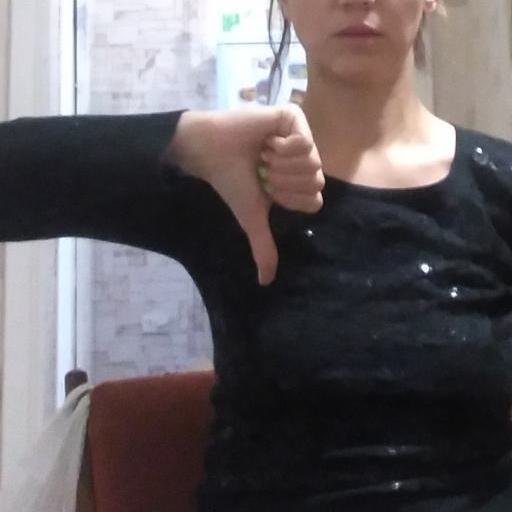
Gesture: dislike